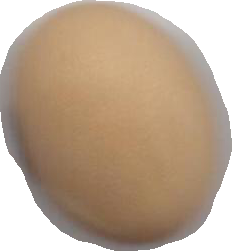
Variety: Anjasmoro